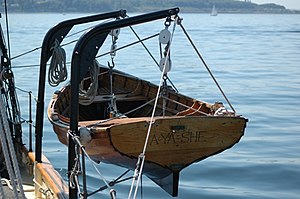
Jolle
Skonnerten Adventuresss jolle.
Jolle bruges ofte som betegnelse for en lille robåd eller en mindre båd med en lille motor. En sådan jolle kan bruges til at komme på land fra større skibe eller som redningsfartøj ved havari på større skibe.